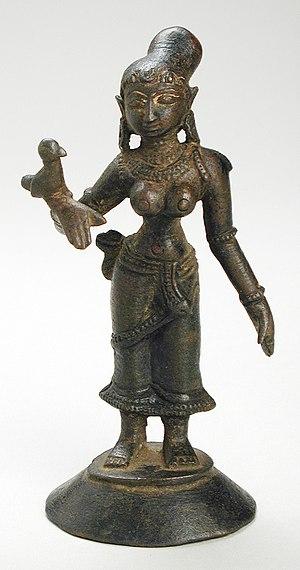
Andal est une mystique hindoue. Elle a probablement vécu au VIIIᵉ siècle, d'autres suggérant le VIIᵉ siècle, et est l'auteure de Stotra ou hymnes religieux en l'honneur de Vishnou et principalement à son avatar Kannan. Elle est la deuxième en préséance des poètes Alvars, après Nammalvar et est la seule femme qui apparaisse comme autorité religieuse parmi les Gourous du Vishnouisme.